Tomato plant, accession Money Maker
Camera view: tilt-top (135 deg); turntable rotation: 60 degrees
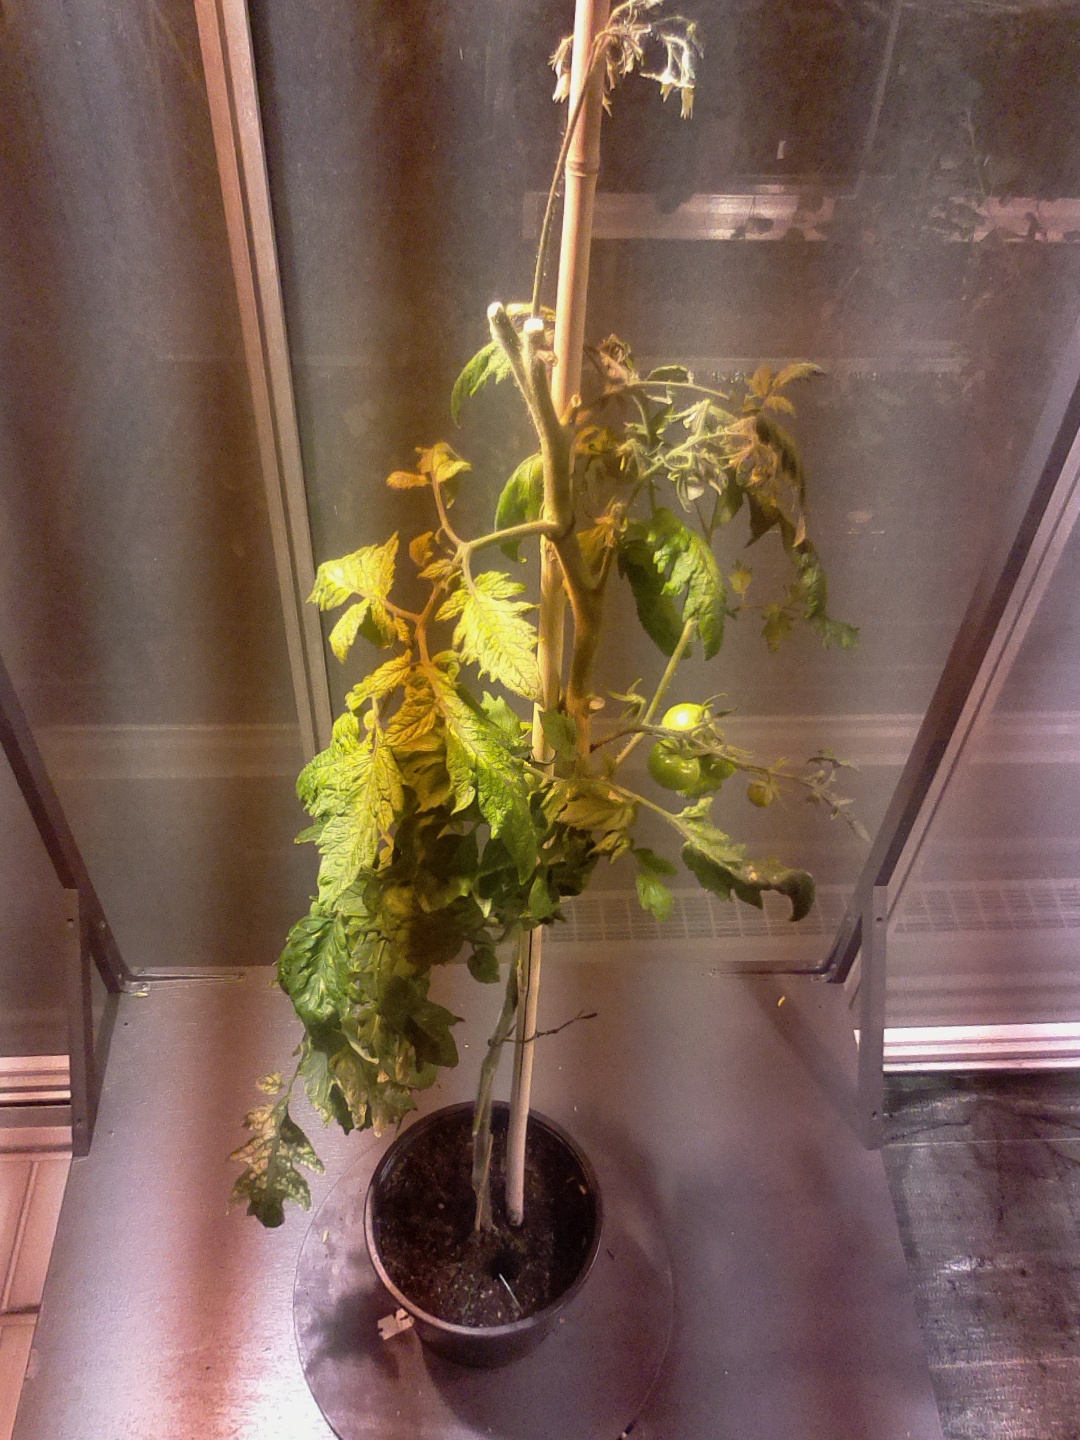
BBCH growth stage 74: 40%-50% of final fruit size